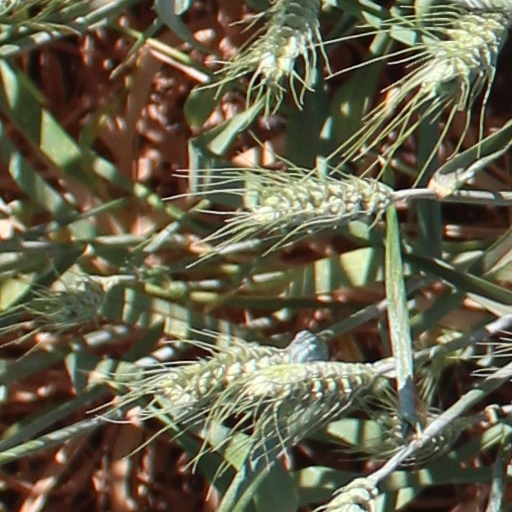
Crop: wheat